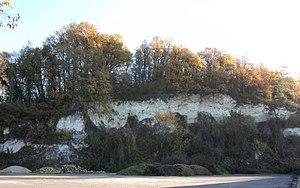
Carrière de pierre à Cormery
Cormery est une commune française de la vallée de l'Indre située dans le département d'Indre-et-Loire en région Centre-Val de Loire.